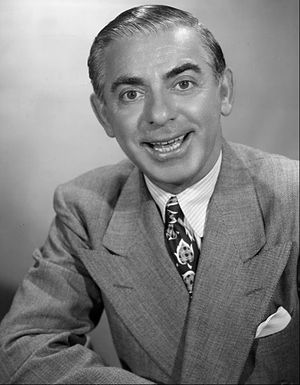
Eddie Cantor
Eddie Cantor, egentlig Israel Iskowitz, var en amerikansk komiker, sanger, skuespiller og tekstforfatter, og blev fra 1920'erne og mere end 30 år frem én af USA's mest berømte og populære entertainere, ikke mindst på grund af sin udstråling, gode sangstemme og rullende øjne. Én af hans kendeste sange hed If You Knew Suzie. I 1930'erne optrådte han i sit eget radioprogram. Han blev gift i 1913 og fik fem børn. Cantor indspillede en lang række film og blev i 1956 hædret med en æres-Oscar.